History of attachment theory

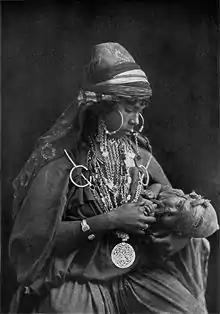
Mother and baby

Attachment theory, originating in the work of John Bowlby, is a psychological, evolutionary and ethological theory that provides a descriptive and explanatory framework for understanding interpersonal relationships between human beings.